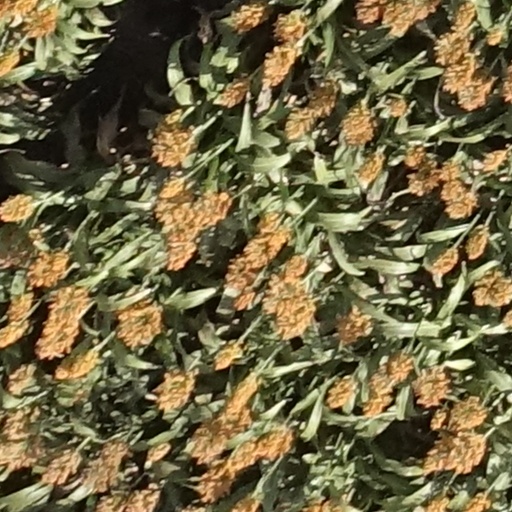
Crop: sorghum